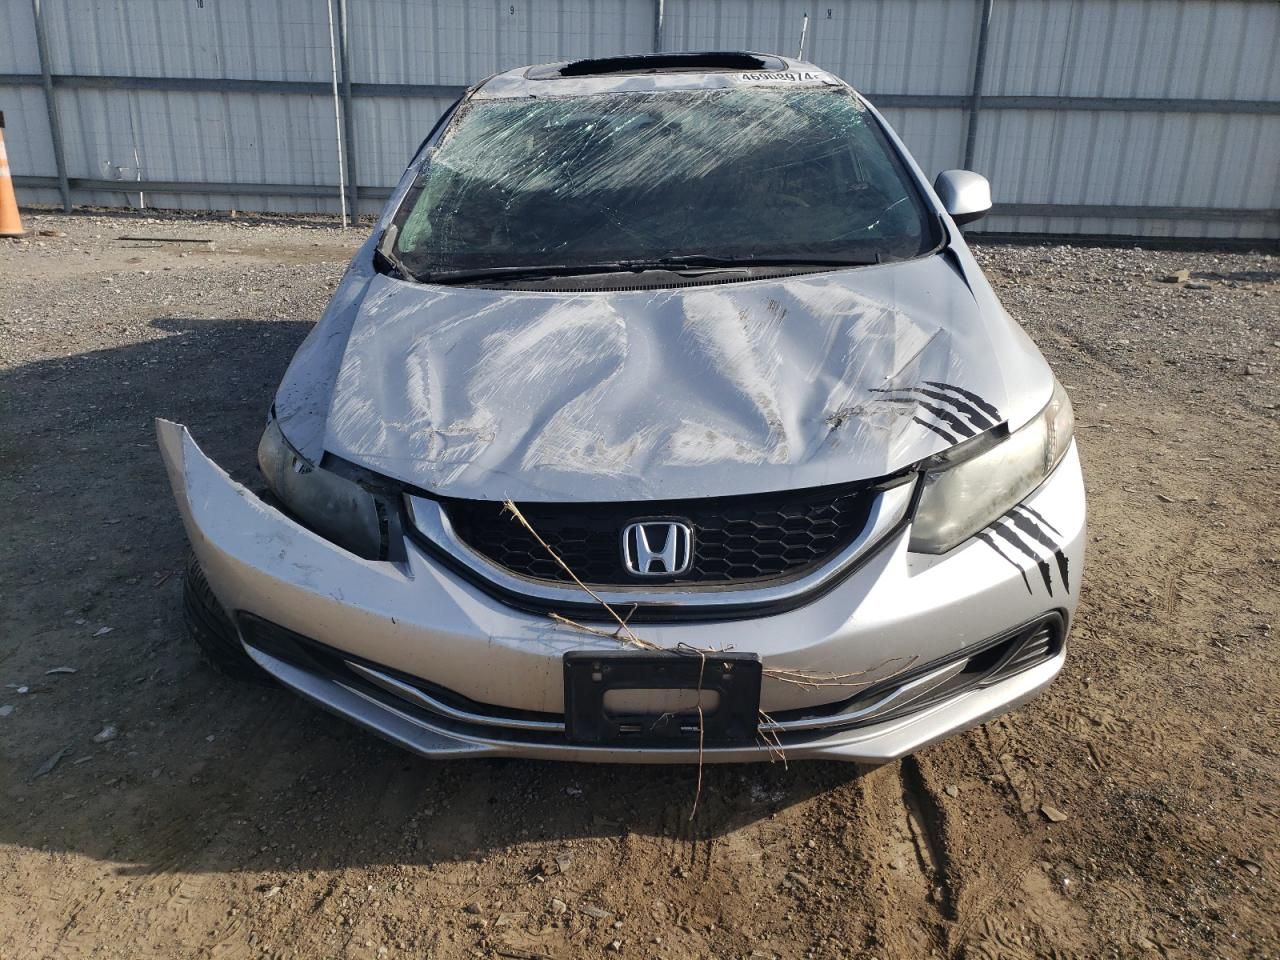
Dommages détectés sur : pare-choc avant, capot, pare-brise avant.
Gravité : majeur